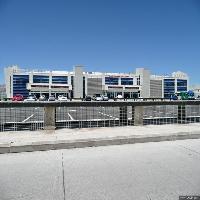
Weather: sun or clear